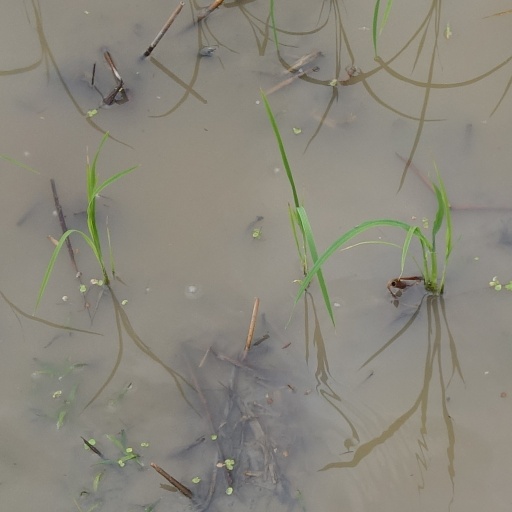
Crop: rice